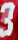
Number: 3